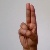
The image shows a hand gesture representing the letter 'U' in Indian Sign Language.